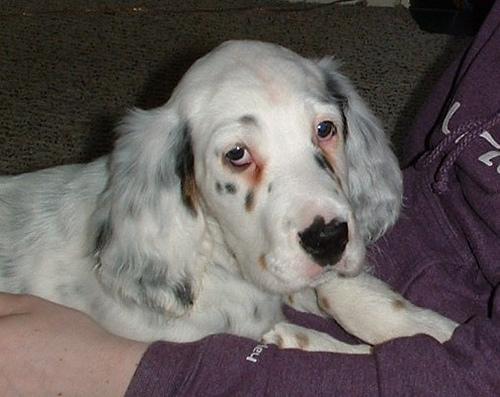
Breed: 203-n000022-English_setter